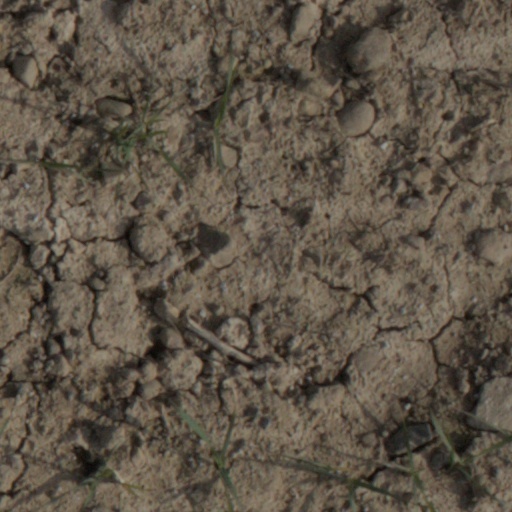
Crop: wheat